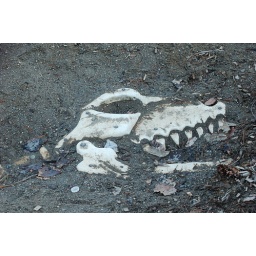
This was at a playground in a sand box thing. I thought it was rad.